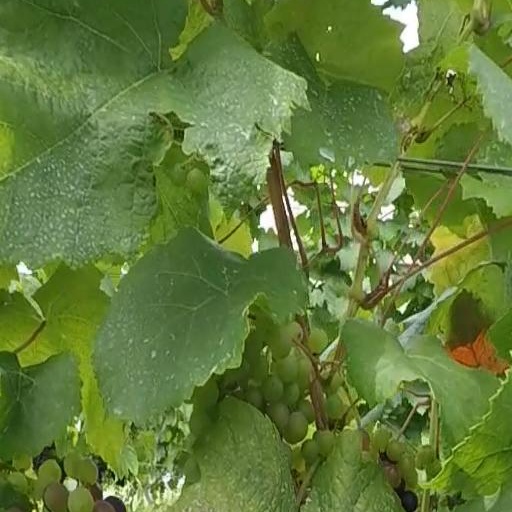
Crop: grape